Mathilde Auguez

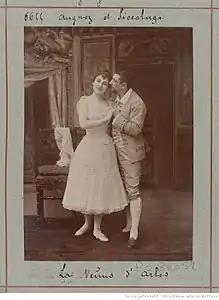

Her stage debut was in 1887 at the Opéra-Comique. Her first important role, on 29 March 1888, was at that theatre in "Madame Turlupin", an opéra comique by Ernest Guiraud, in which she played Isabelle. She then sang in "le Baiser de Suzon" by Herman Bemberg (premiere, role of Suzon); in Gounod's "Mireille" and Maillard's "Les dragons de Villars". On 30 January 1889, she premiered Louis Varney's "la Vénus d'Arles" at the Théâtre des Nouveautés. On 11 December 1891, at the Théâtre des Variétés, she was Denise de Flavigny in Hervé's "Mam'zelle Nitouche". Later at the Variétés, she played in Offenbach's "les Brigands".